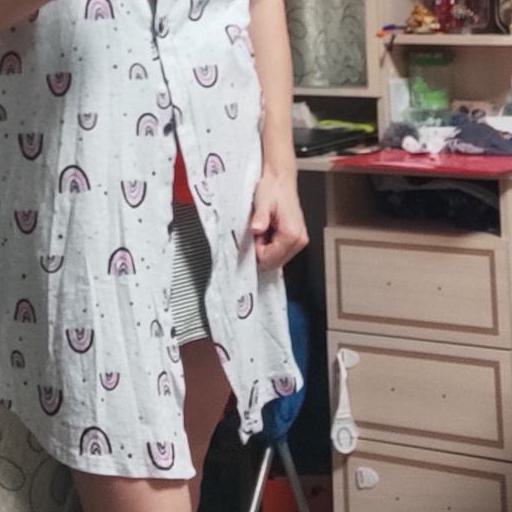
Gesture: no_gesture